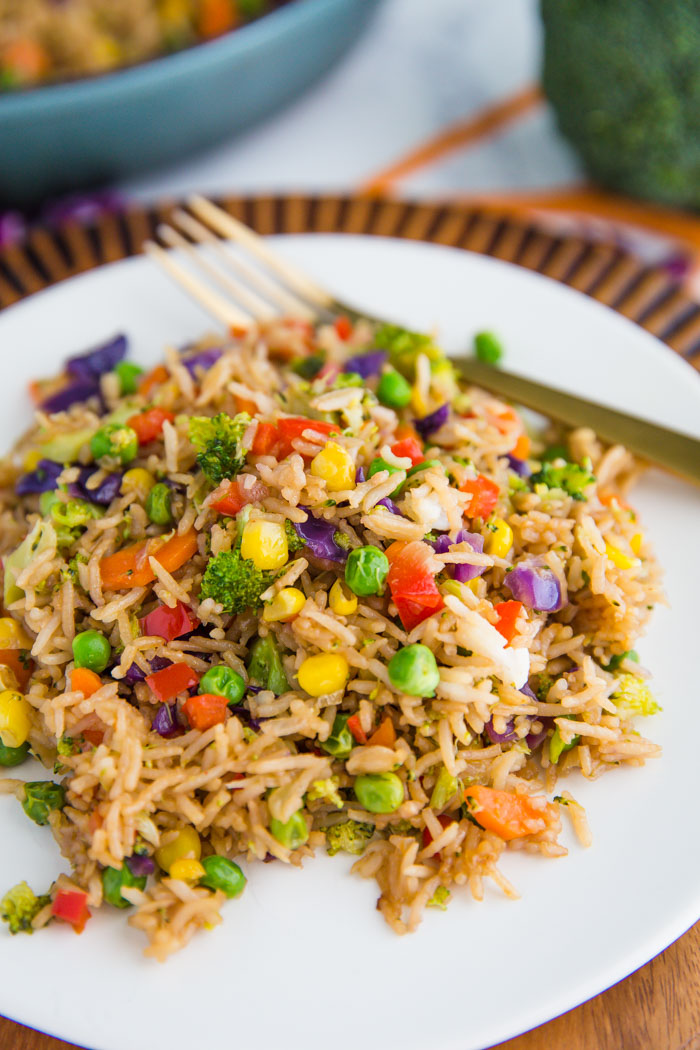
Dish: fried_rice